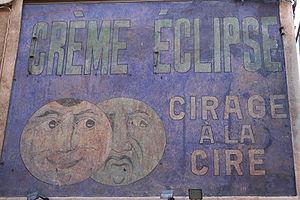
Publicité peinte, Aix-en-Provence (France).
La publicité extérieure est l'une des nombreuses formes de publicité ou de communication. Souvent « hors-média » mais pas uniquement, elle se pratique surtout via les affiches, les enseignes, les pré-enseignes
Un pignoniste est un peintre en publicités murales. Son nom vient du fait qu'il peignait souvent sur le pignon d'une maison afin que la publicité soit visible par tous, notamment par les automobilistes. Ce terme semble ne pas se trouver dans les dictionnaires, mais il était couramment utilisé entre eux par les gens de la profession.